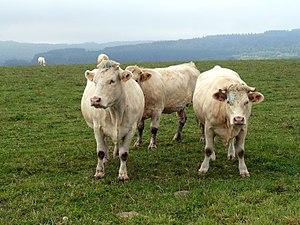
Vaches de race charolaise au-dessus de Roussillon-en-Morvan (Saône-et-Loire, France)
Le Morvan est un massif de basse montagne situé en Bourgogne-Franche-Comté, aux confins des départements de la Côte-d'Or, de la Nièvre, de Saône-et-Loire et de l'Yonne, entourée de dépressions péri-morvandelles constituées de plaines sédimentaires que sont à l'ouest le Bazois, au nord la Terre-Plaine, au nord-est l'Auxois, au sud-est l'Autunois et au sud, le Charolais.
La charolaise est une race bovine française originaire de la région de Charolles en Bourgogne, vouée principalement à la production de viande, dont les individus sont de grand gabarit et de couleur blanche unie tirant parfois vers le crème.